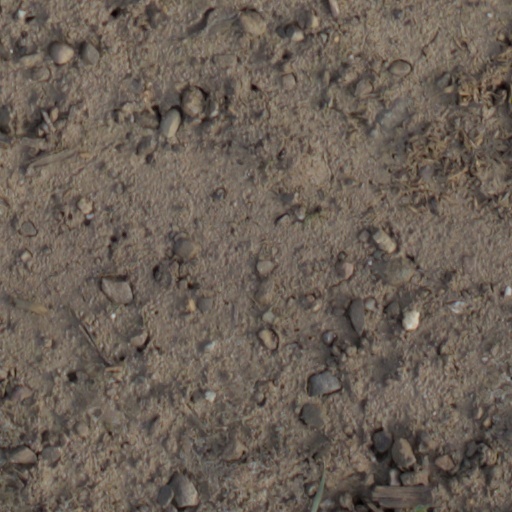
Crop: wheat